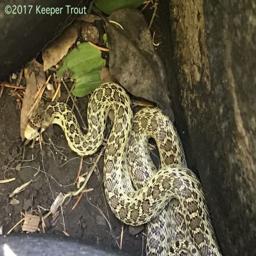
Animal: snakes